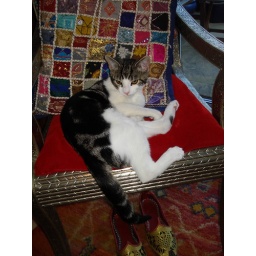
Best seat in the house